Olaf Syvertsen

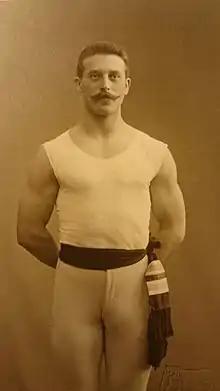

Christian Olaf Syvertsen (24 August 1884 – 18 June 1964) was a Norwegian gymnast who competed in the 1908 Summer Olympics. As a member of the Norwegian team, he won the silver medal in the gymnastics team event in 1908.